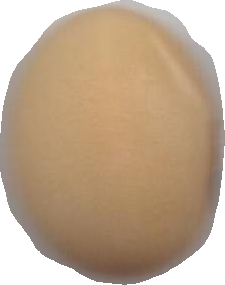
Variety: Anjasmoro